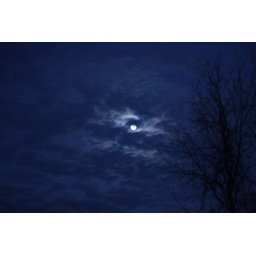
Captured in the cattle pasture